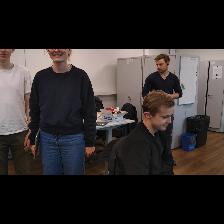
Label: Human